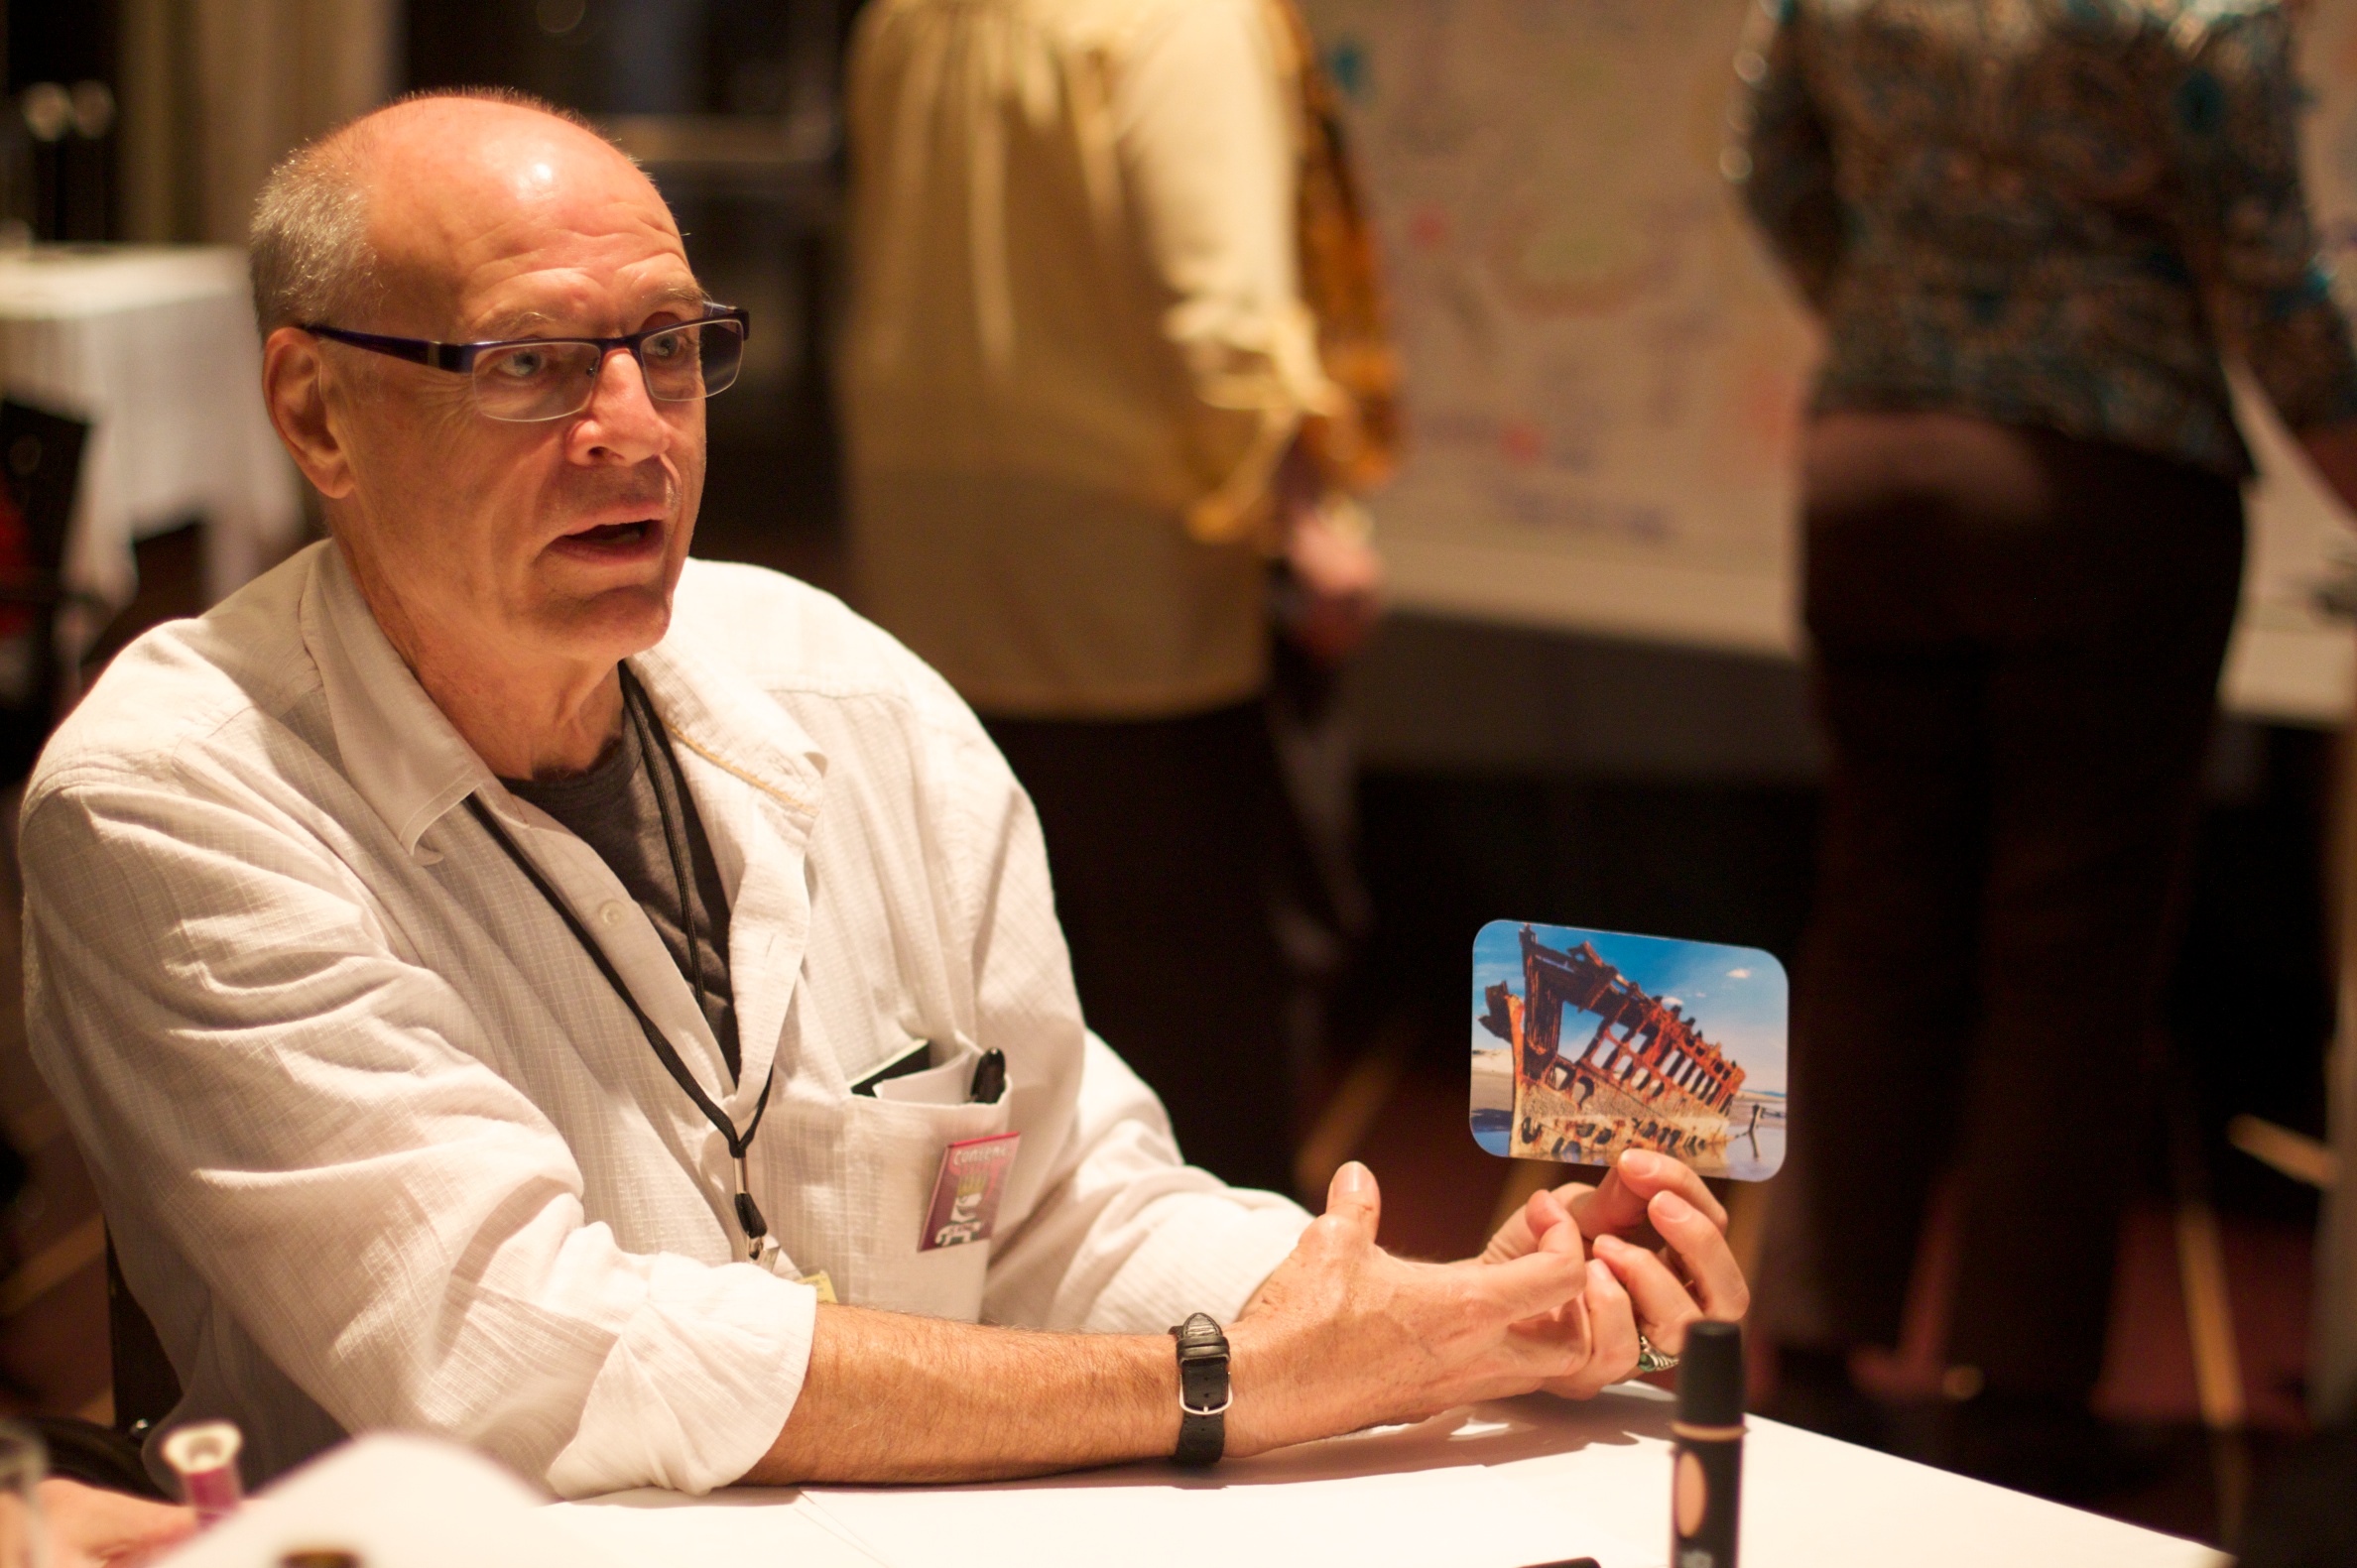
meal, ifvp2010, sense